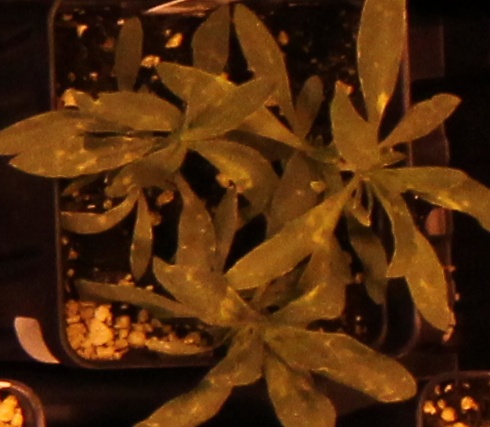
Label: Kochia